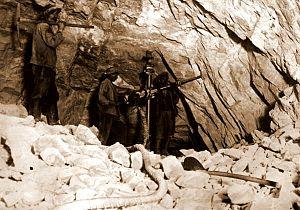
Le tunnel du Lötschberg est un tunnel ferroviaire qui relie Kandersteg au nord à Goppenstein au sud. Il est situé sur la ligne de faîte entre Frutigen et Brigue. Long de 14,612 km, il permet le transport de voyageurs, d'automobiles et de marchandises. La mise en service officielle a eu lieu le 15 juillet 1913.